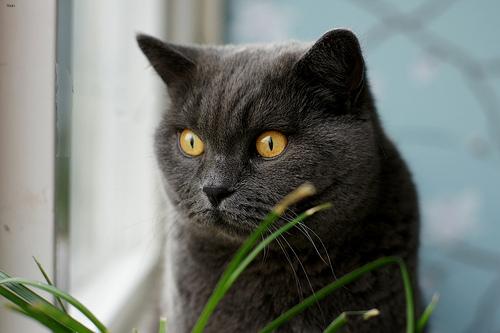
Breed: British Shorthair